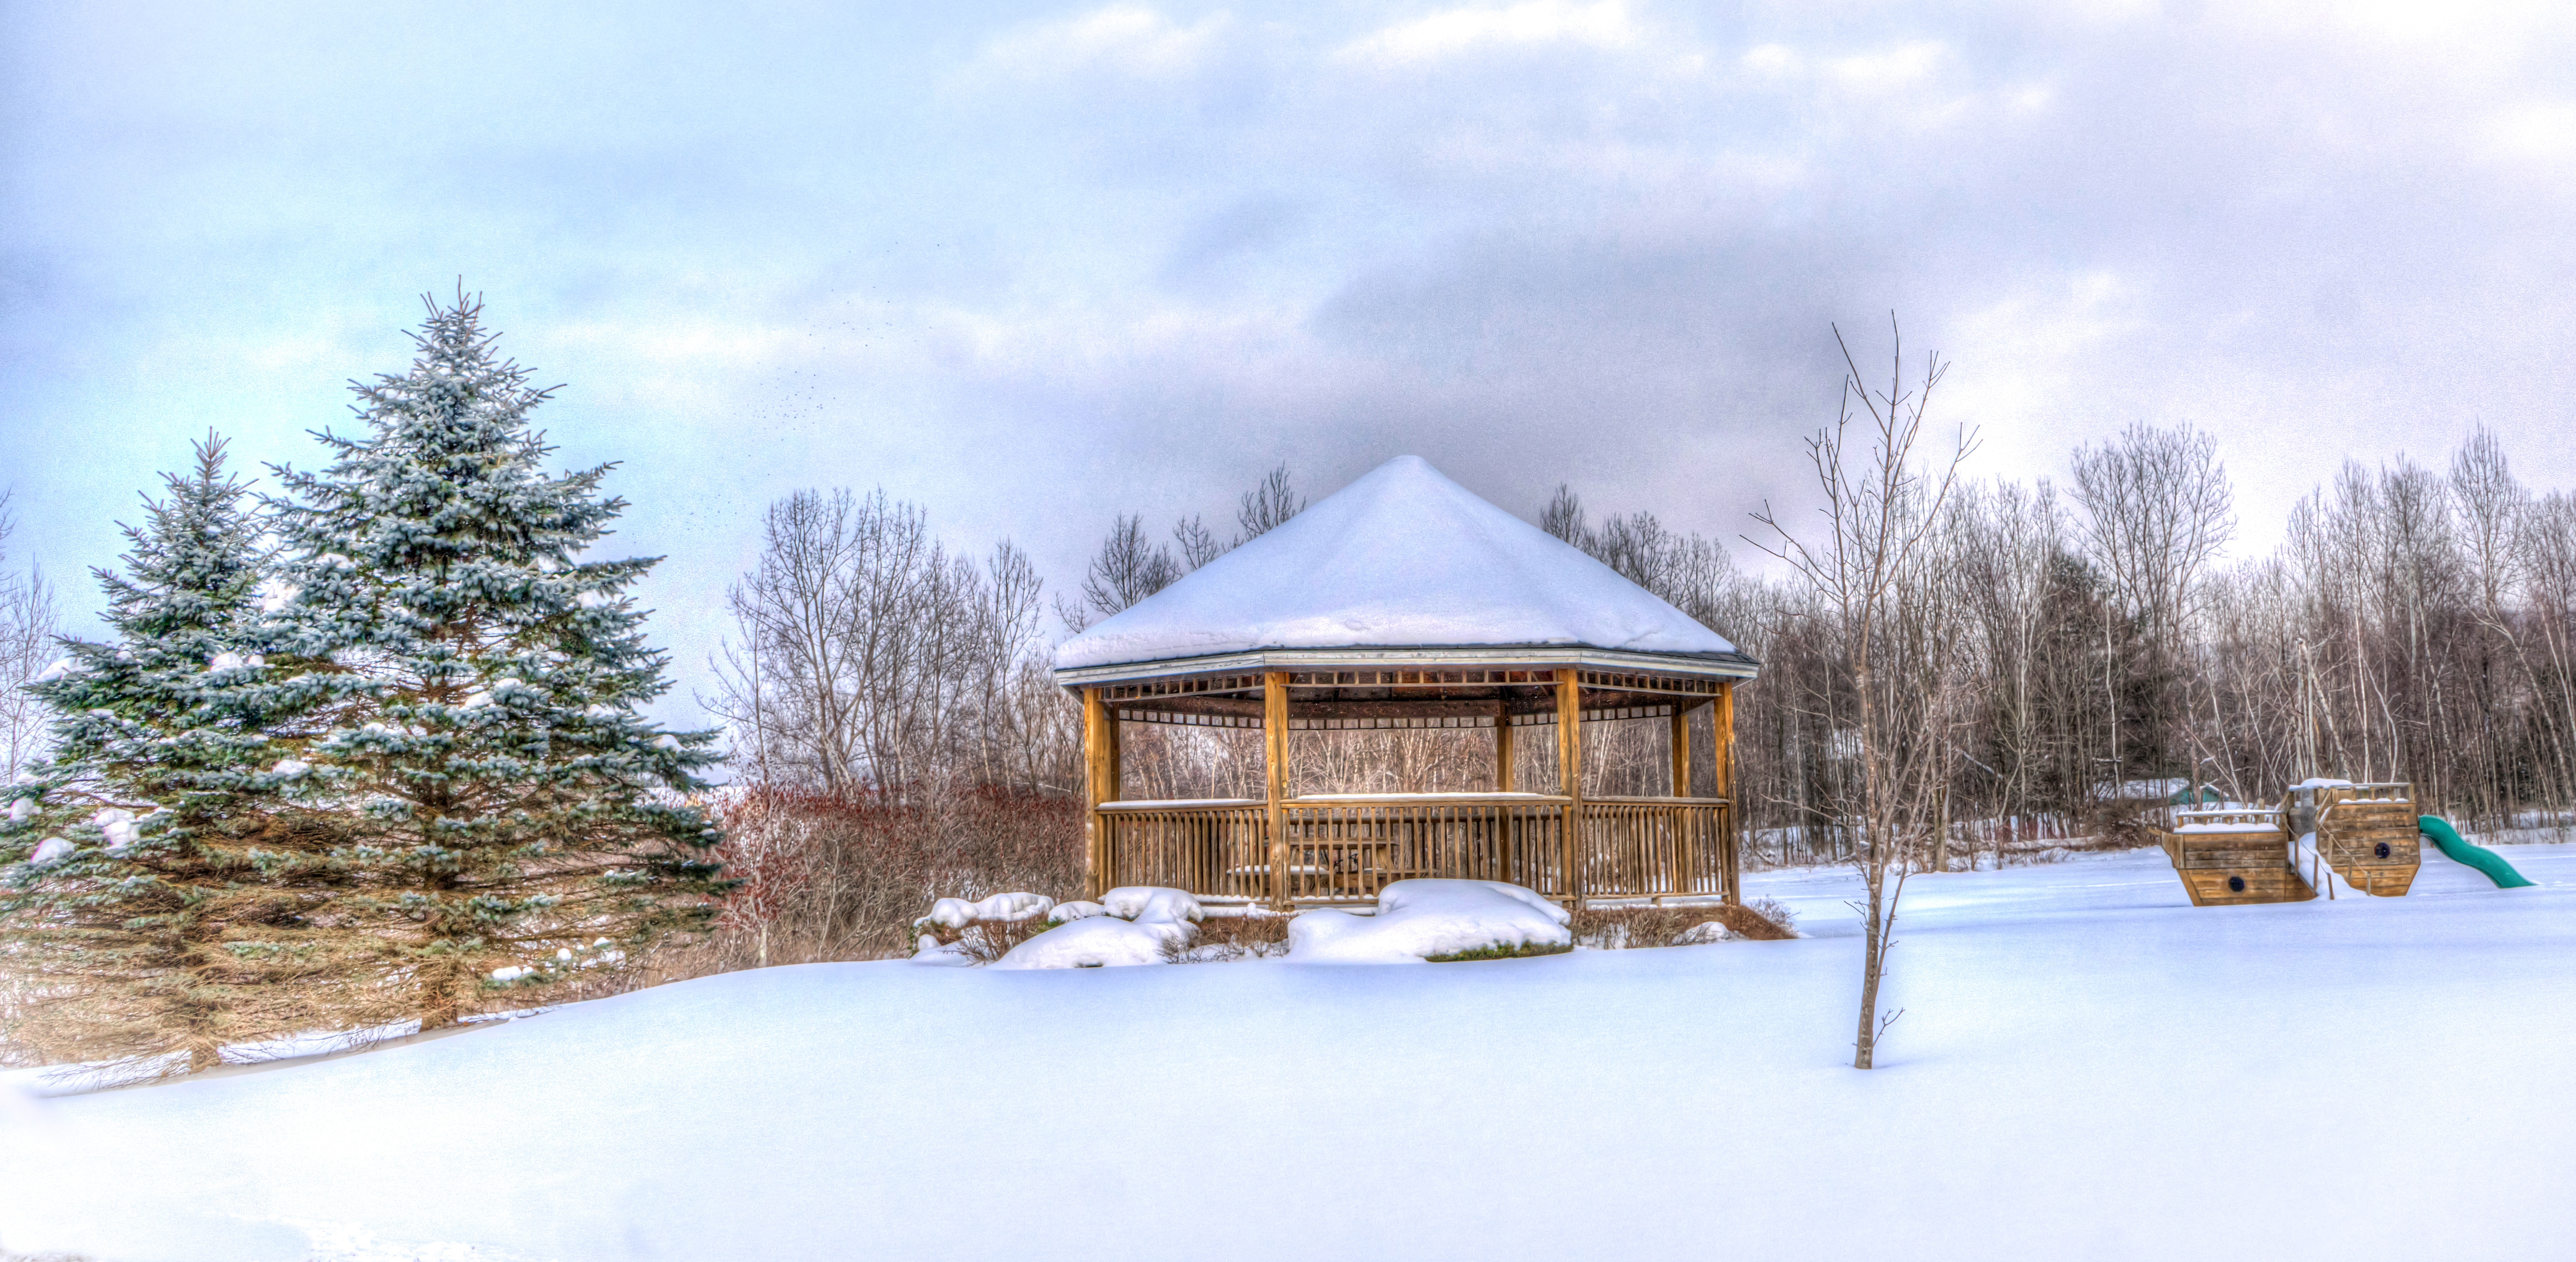
landscape, nature, outdoor, snow, winter, view, home, hut, ice, scenic, cottage, weather, gazebo, season, resort, estate, log cabin, vermont, piste, sugar house